Royalston Falls

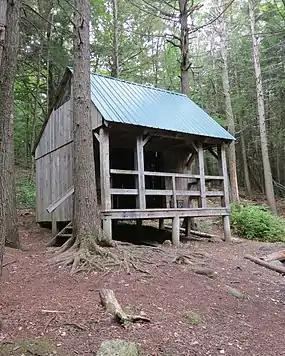
This shelter, located at the junction of the M&M Trail and the Tully Trail near Fall Brook, is about 0.3 miles from the Falls.

The preserve is open to fishing, walking, picnicking, mountain biking, horseback riding, hunting (in season), cross country skiing, and hiking. A trailhead is located off Massachusetts Route 32 just short of the New Hampshire border. A second trailhead is located off the unmaintained Falls Road in Royalston.